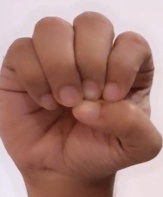
ASL sign: E